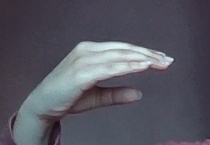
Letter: jeem